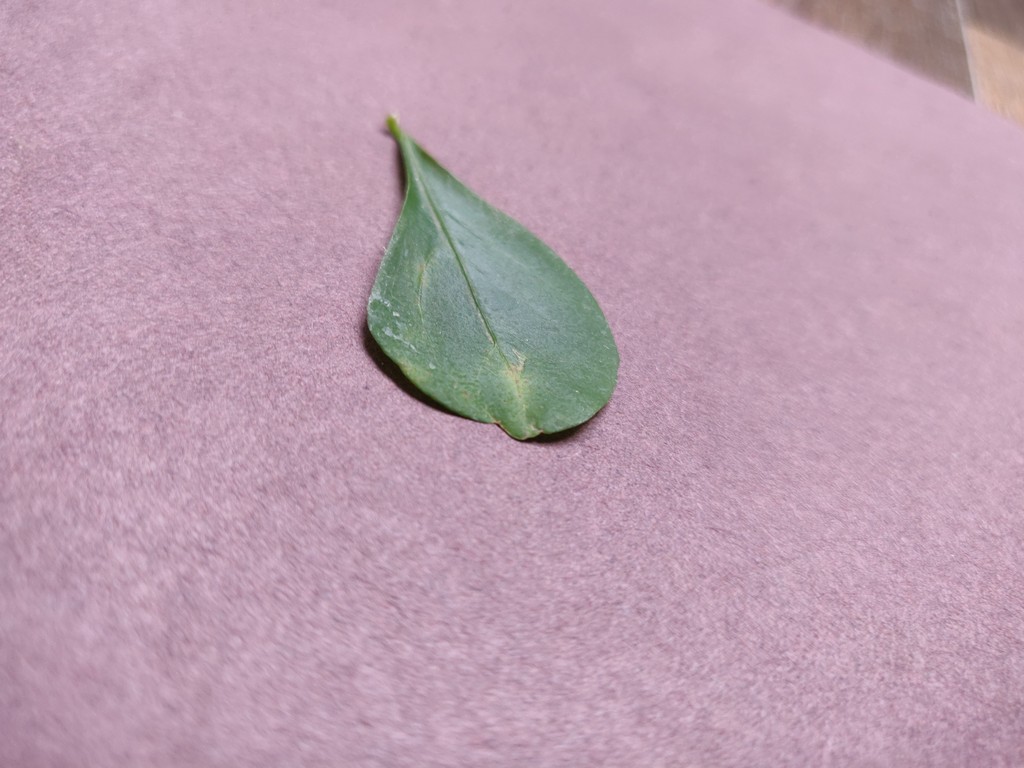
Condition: Unhealthy
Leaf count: single
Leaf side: front